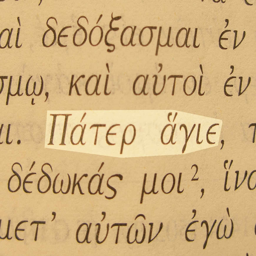
person , a name of deity given to him by builder , pictured in the text of person